James Hannington

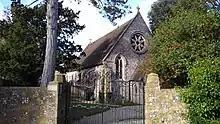

Hannington was born on 3 September 1847 at Hurstpierpoint in Sussex, England, about eight miles from Brighton, where his father ran a warehouse, and was part of the family that ran Hanningtons department stores. His father, Charles Smith Hannington, had recently acquired the property known as St George's. During his childhood, Hannington was a collector and he blew off his thumb with black powder.